Greek mythology in popular culture

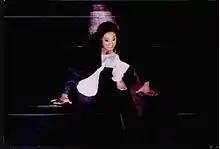
Clio-Danae Othoneou as Medea in a 2005 production in Epidaurus

The Italian poet Dante Alighieri used characters from the legend of Troy in his "Divine Comedy", placing the Greek heroes in hell to show his contempt for their actions. Poets of the Renaissance began to widely write about Greek mythology, and "elicited as much praise for borrowing or reworking" such material as they did for truly original work. The poet John Milton used figures from classical mythology to "further Christianity: to teach a Christian moral or illustrate a Christian virtue." Euphrosyne, Hymen and Hebe appear in his "L'Allegro". Works of Alexander Pope, such as "The Rape of the Lock", parody classical works, even as the income from his translations of Homer allowed him to become "the first English writer to earn a living solely through his literature."